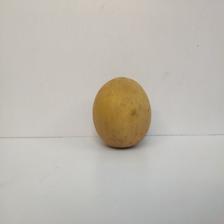
Size: Large